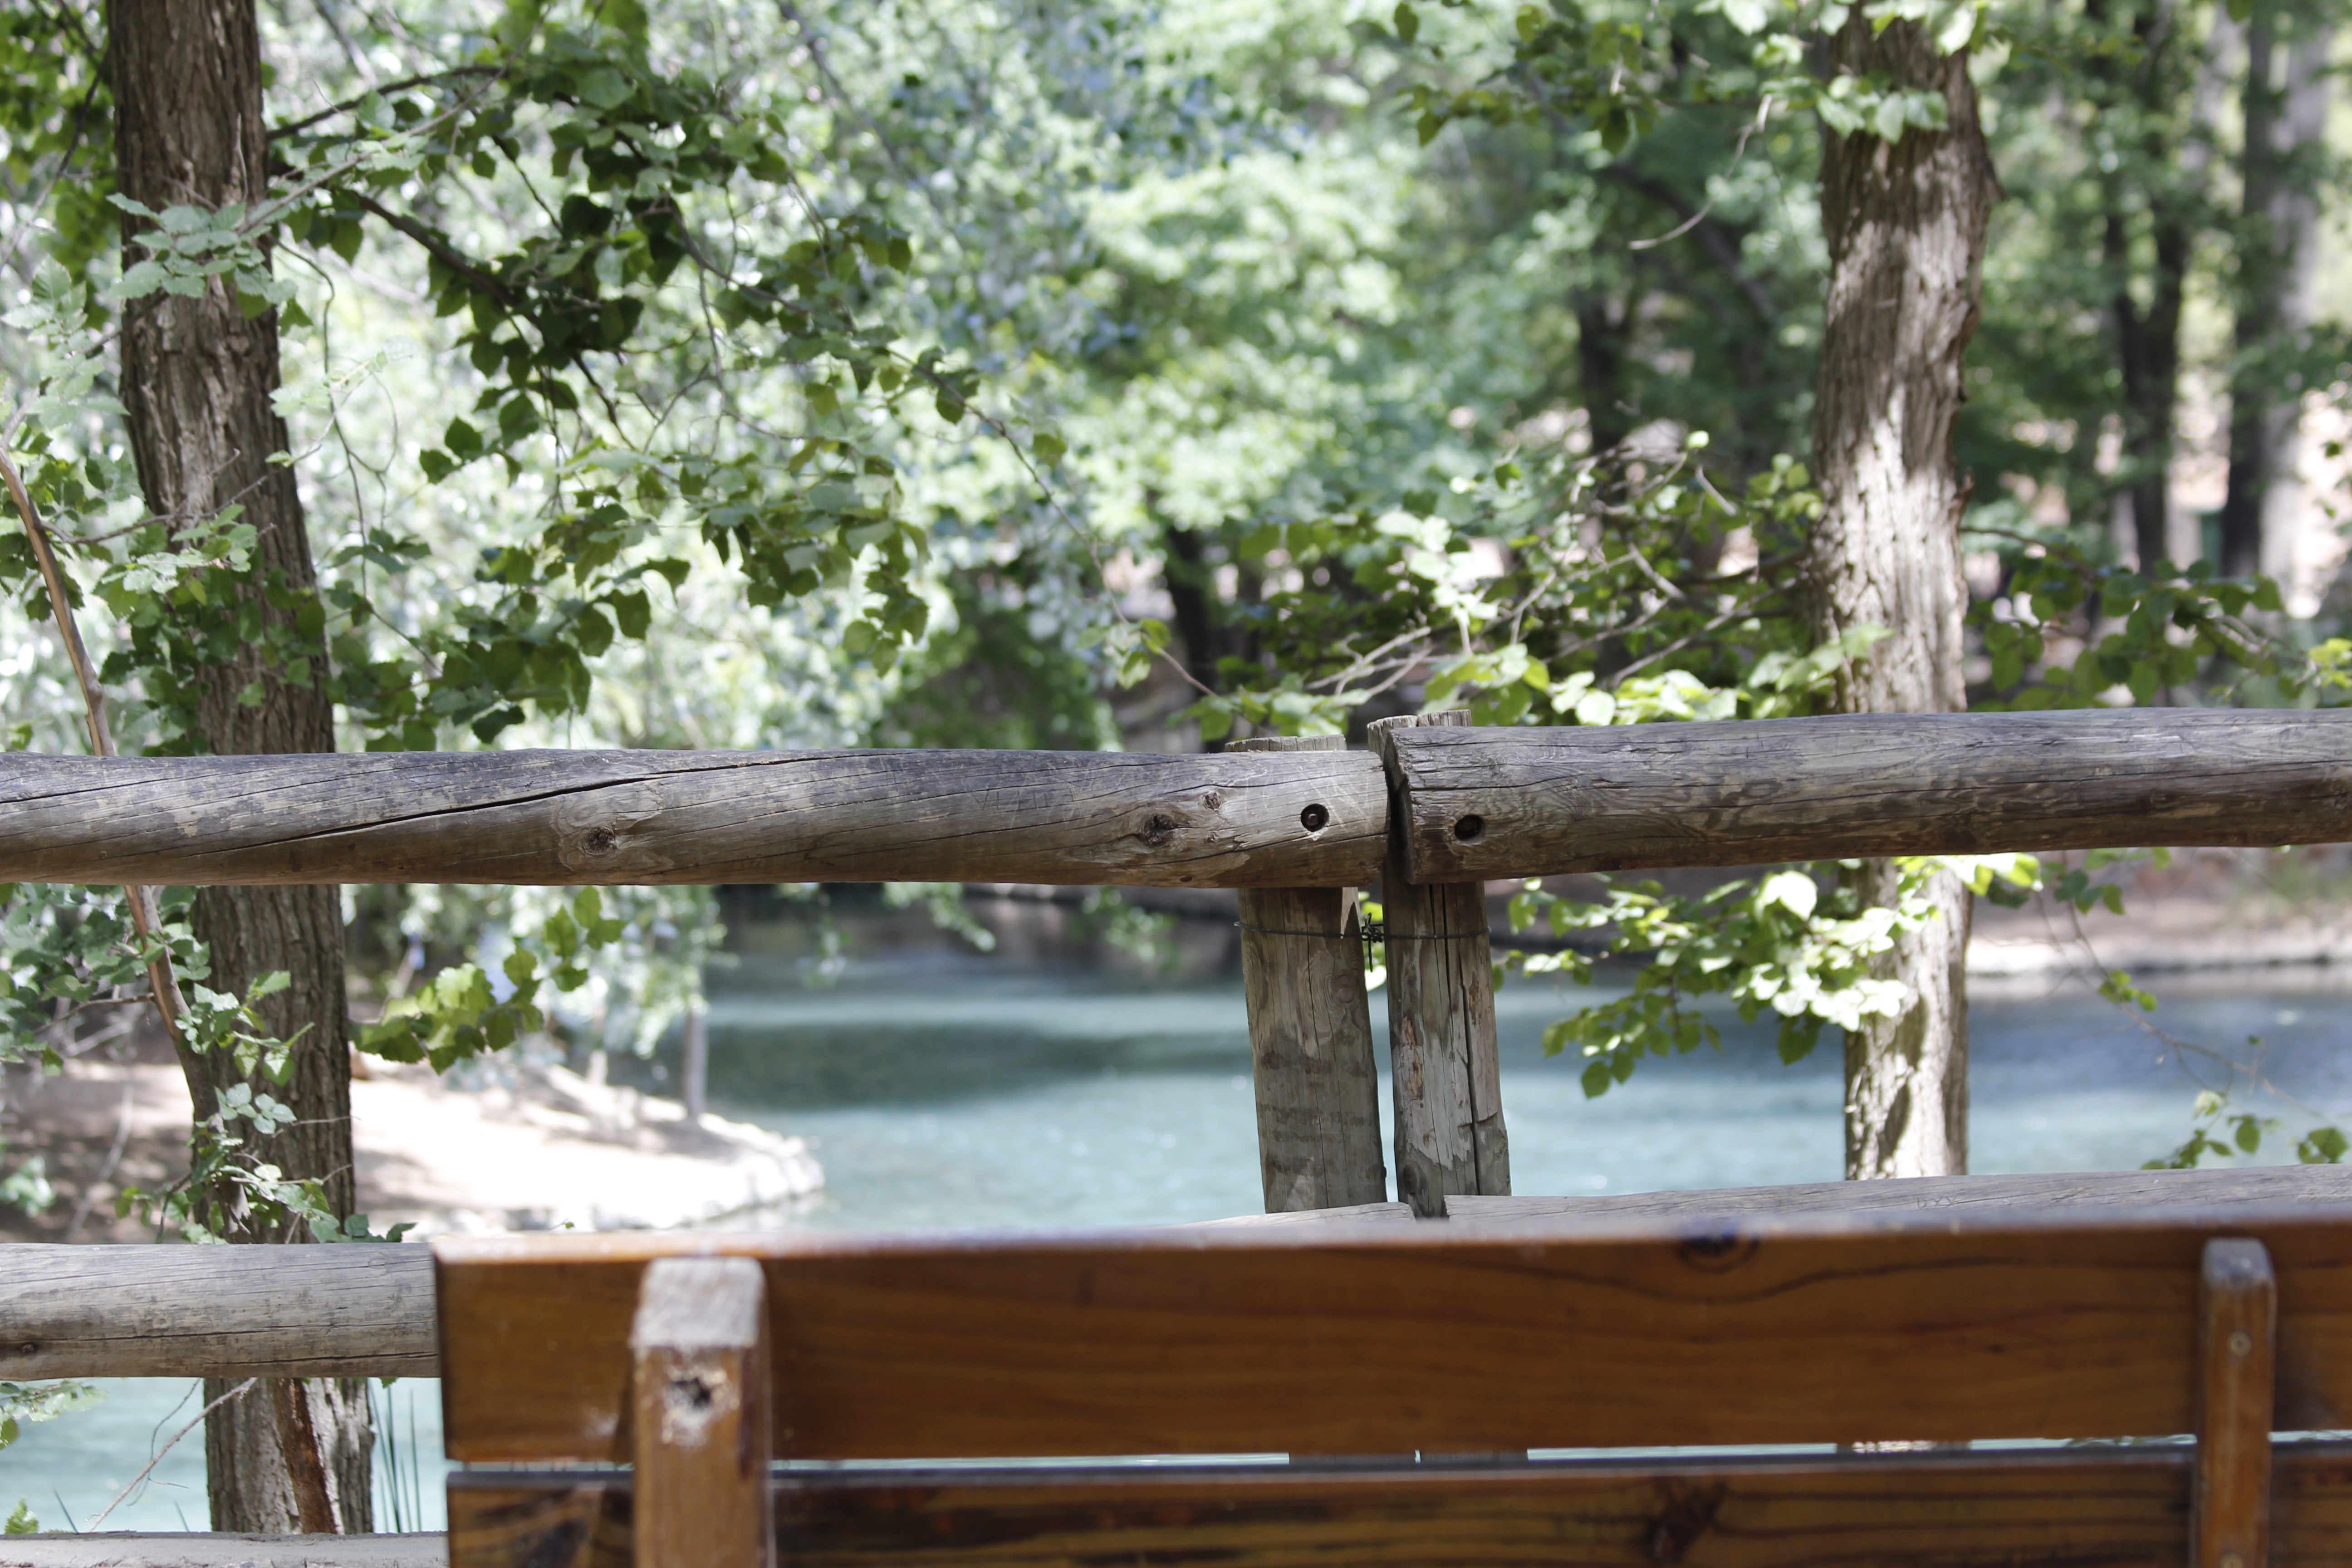
tree, plant, wood, spring, outdoor structure, san vicente, ll ria